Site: brandenburg
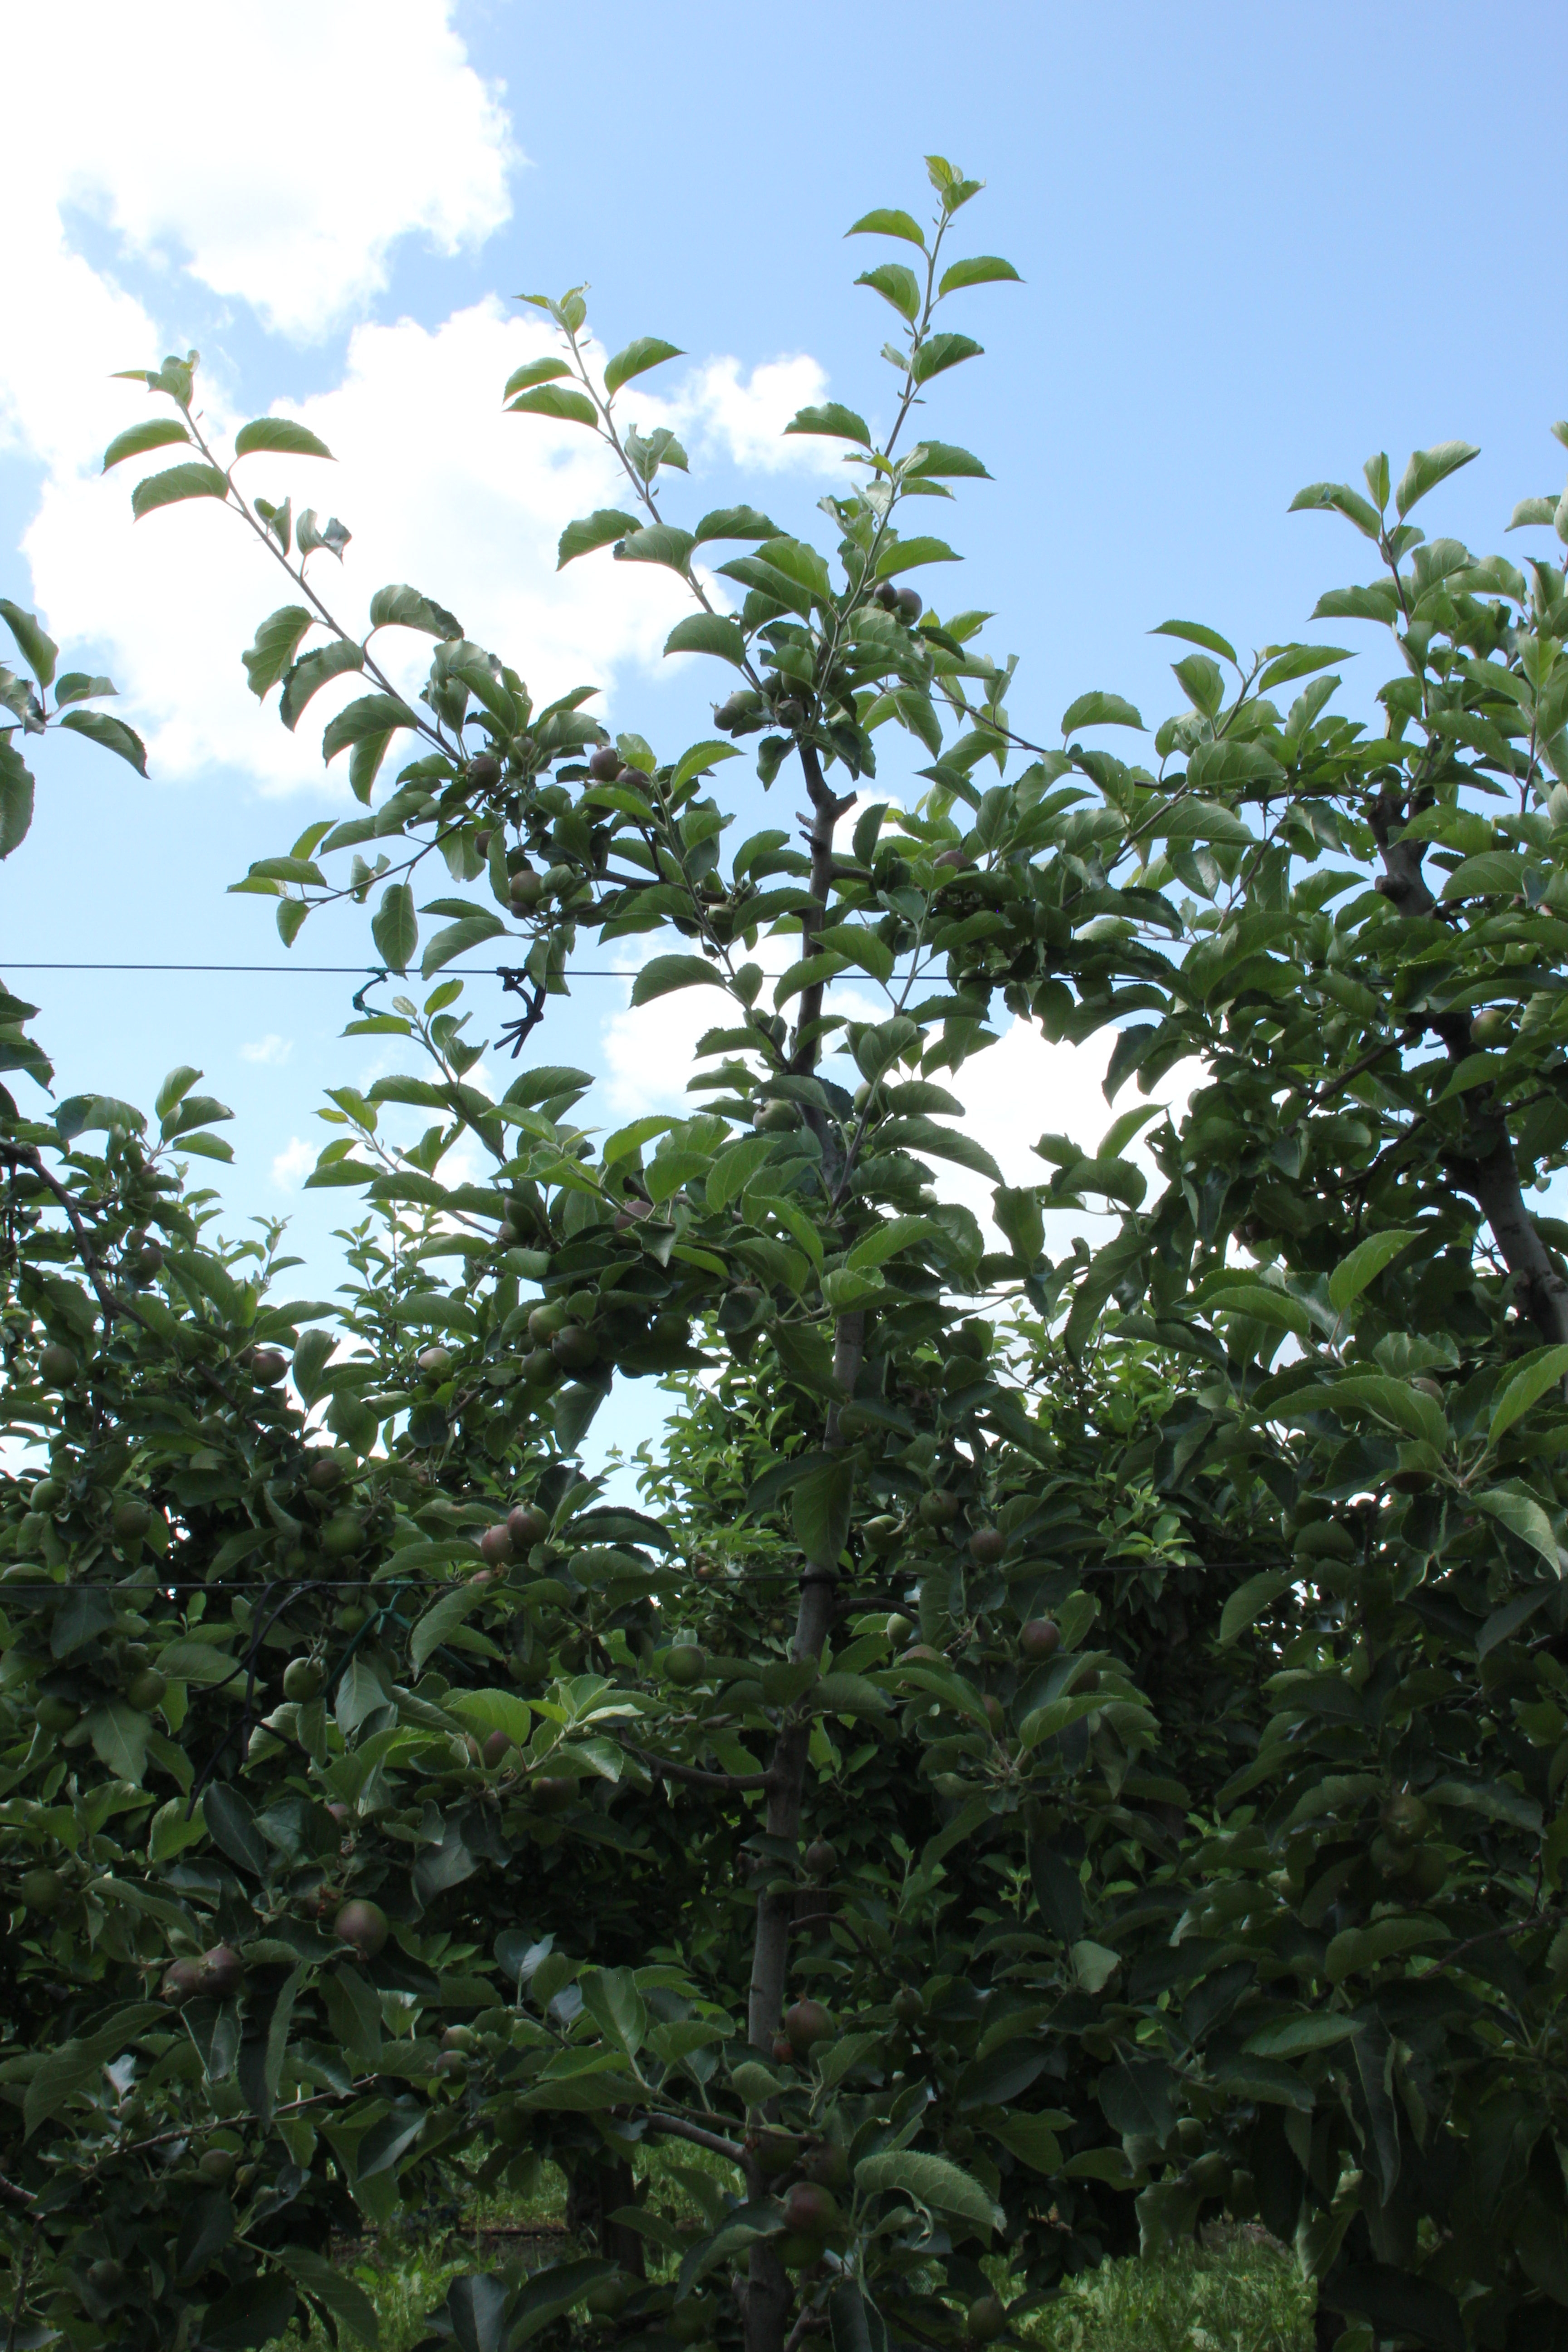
Growth stage (BBCH 73): Development of fruit